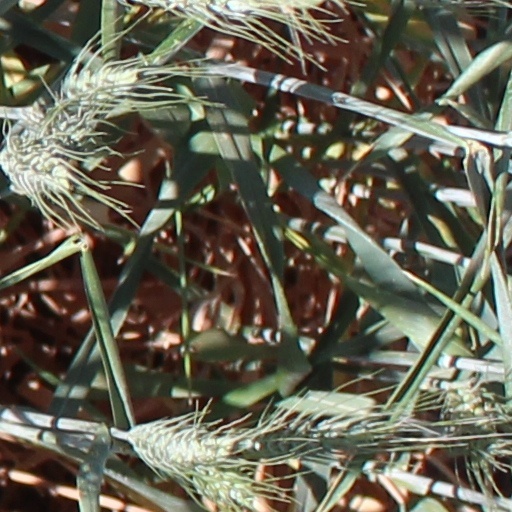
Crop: wheat